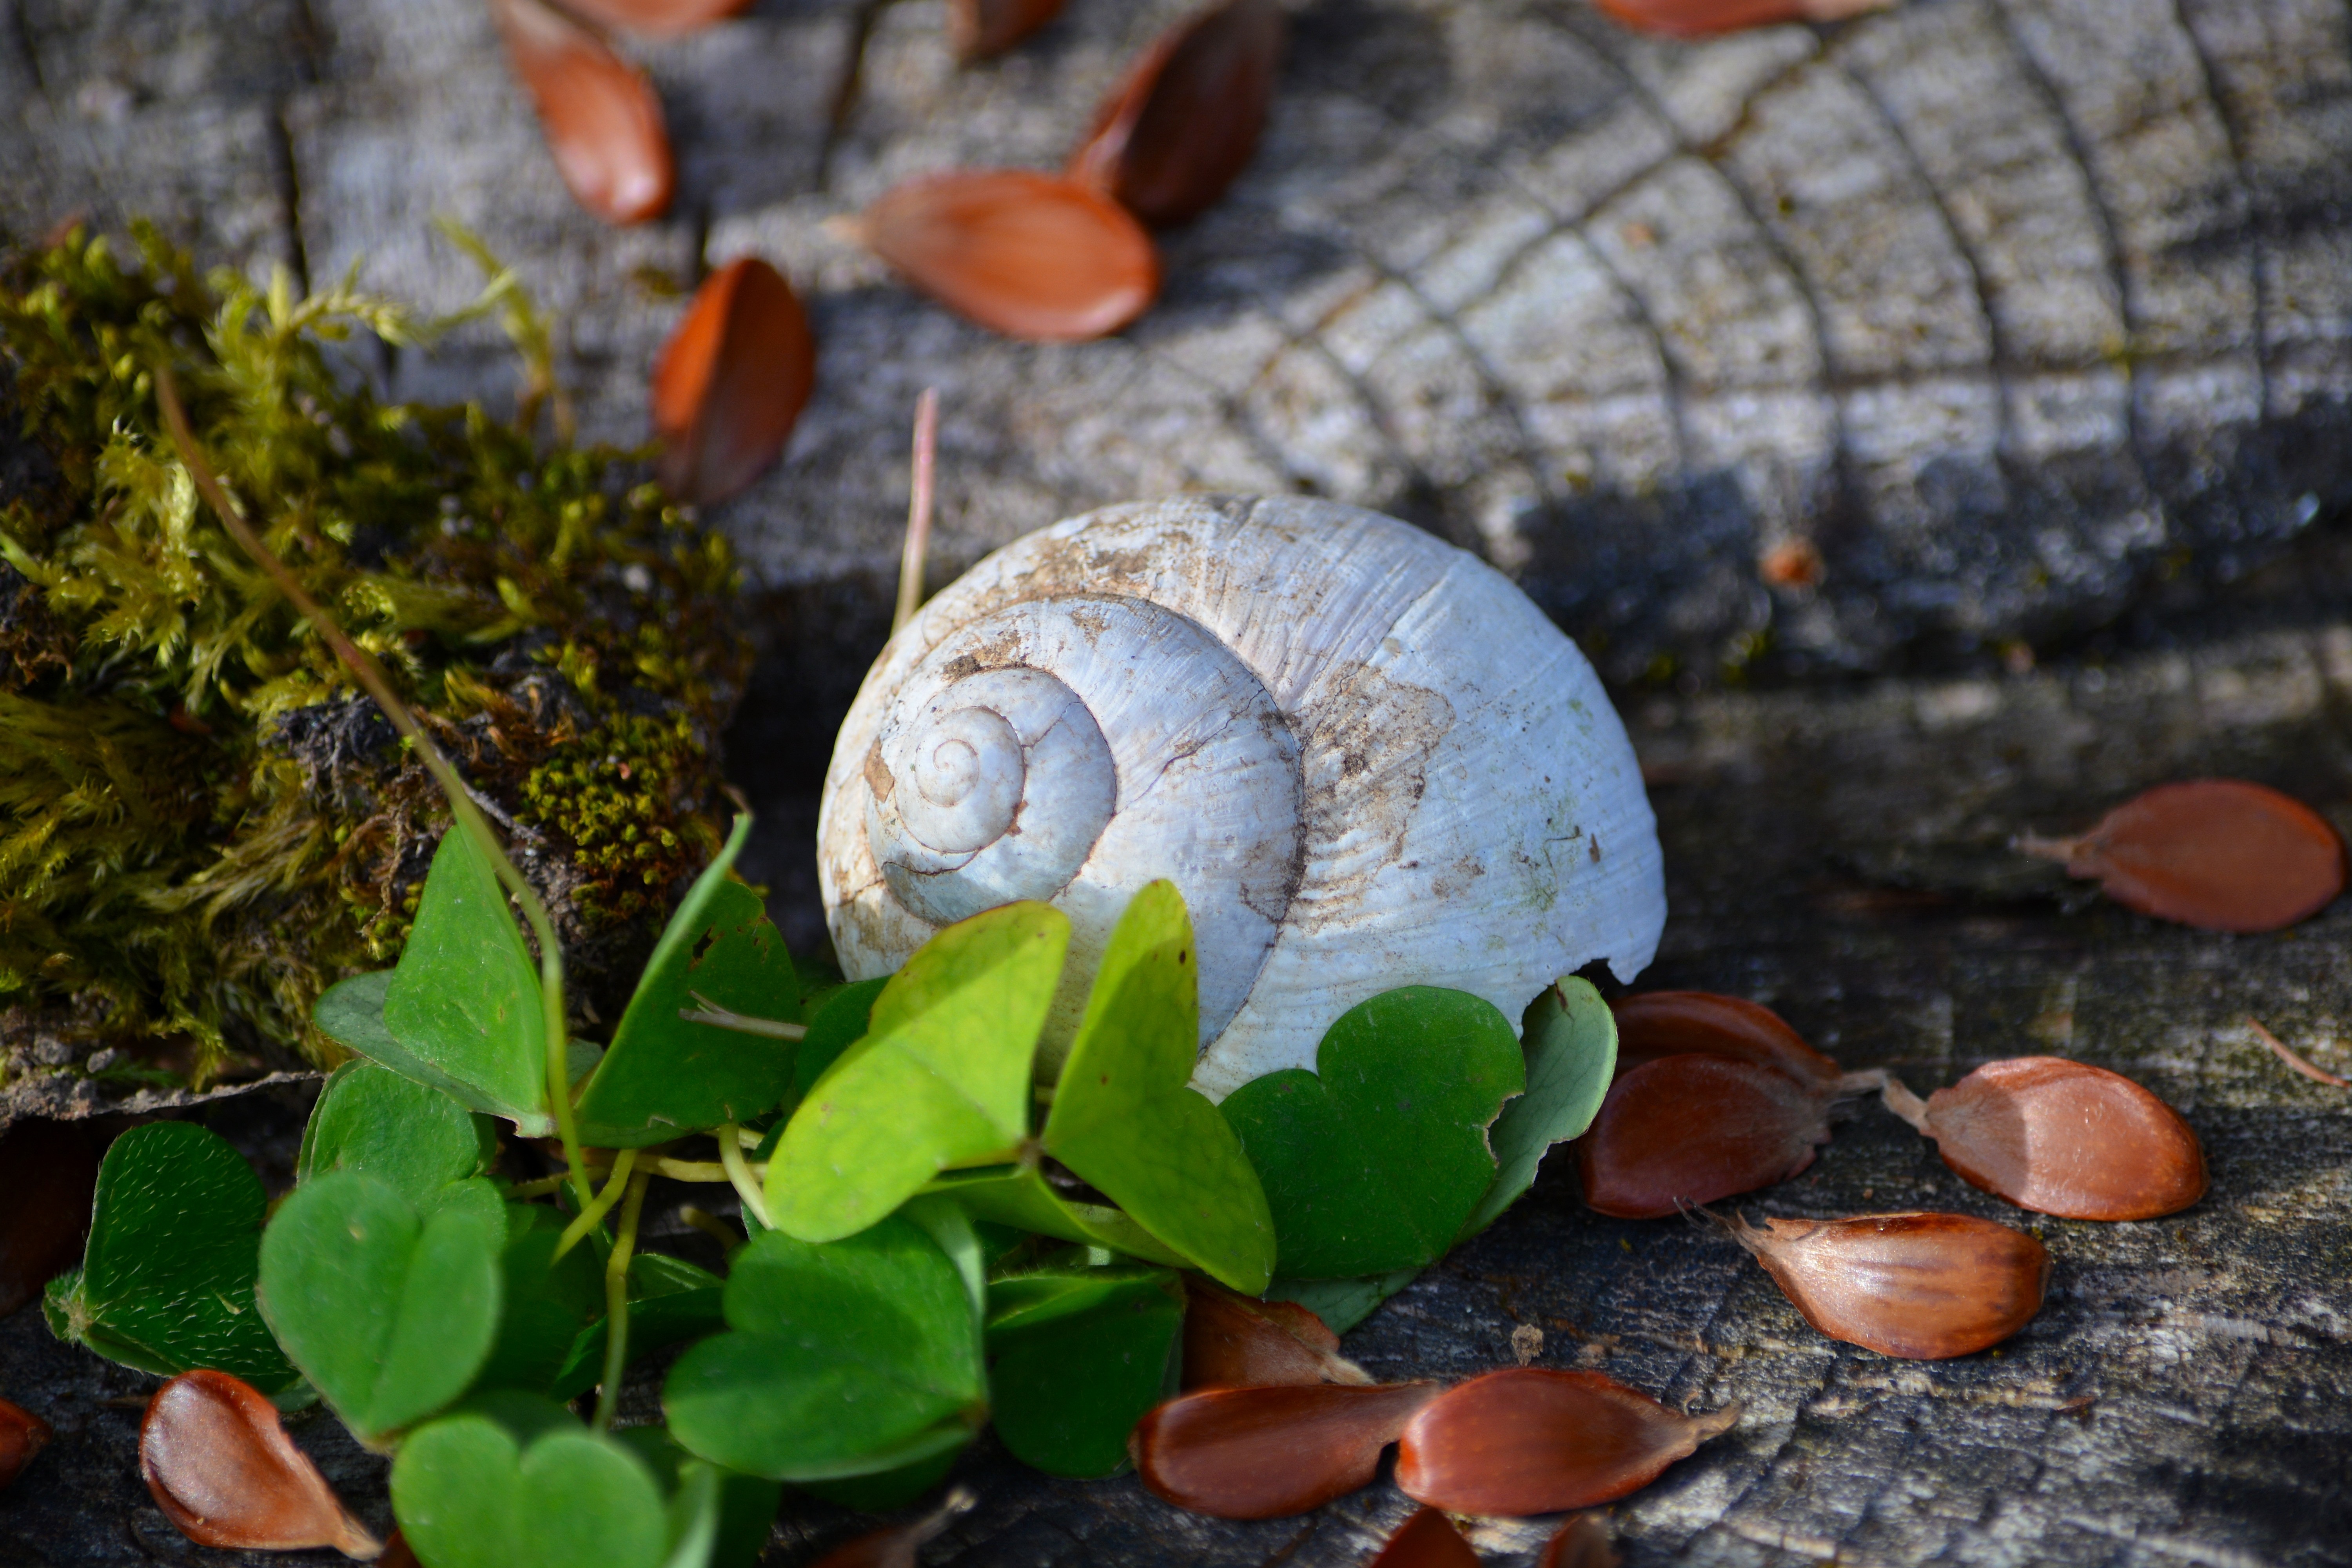
nature, wood, leaf, reptile, fauna, shell, snail, shamrocks